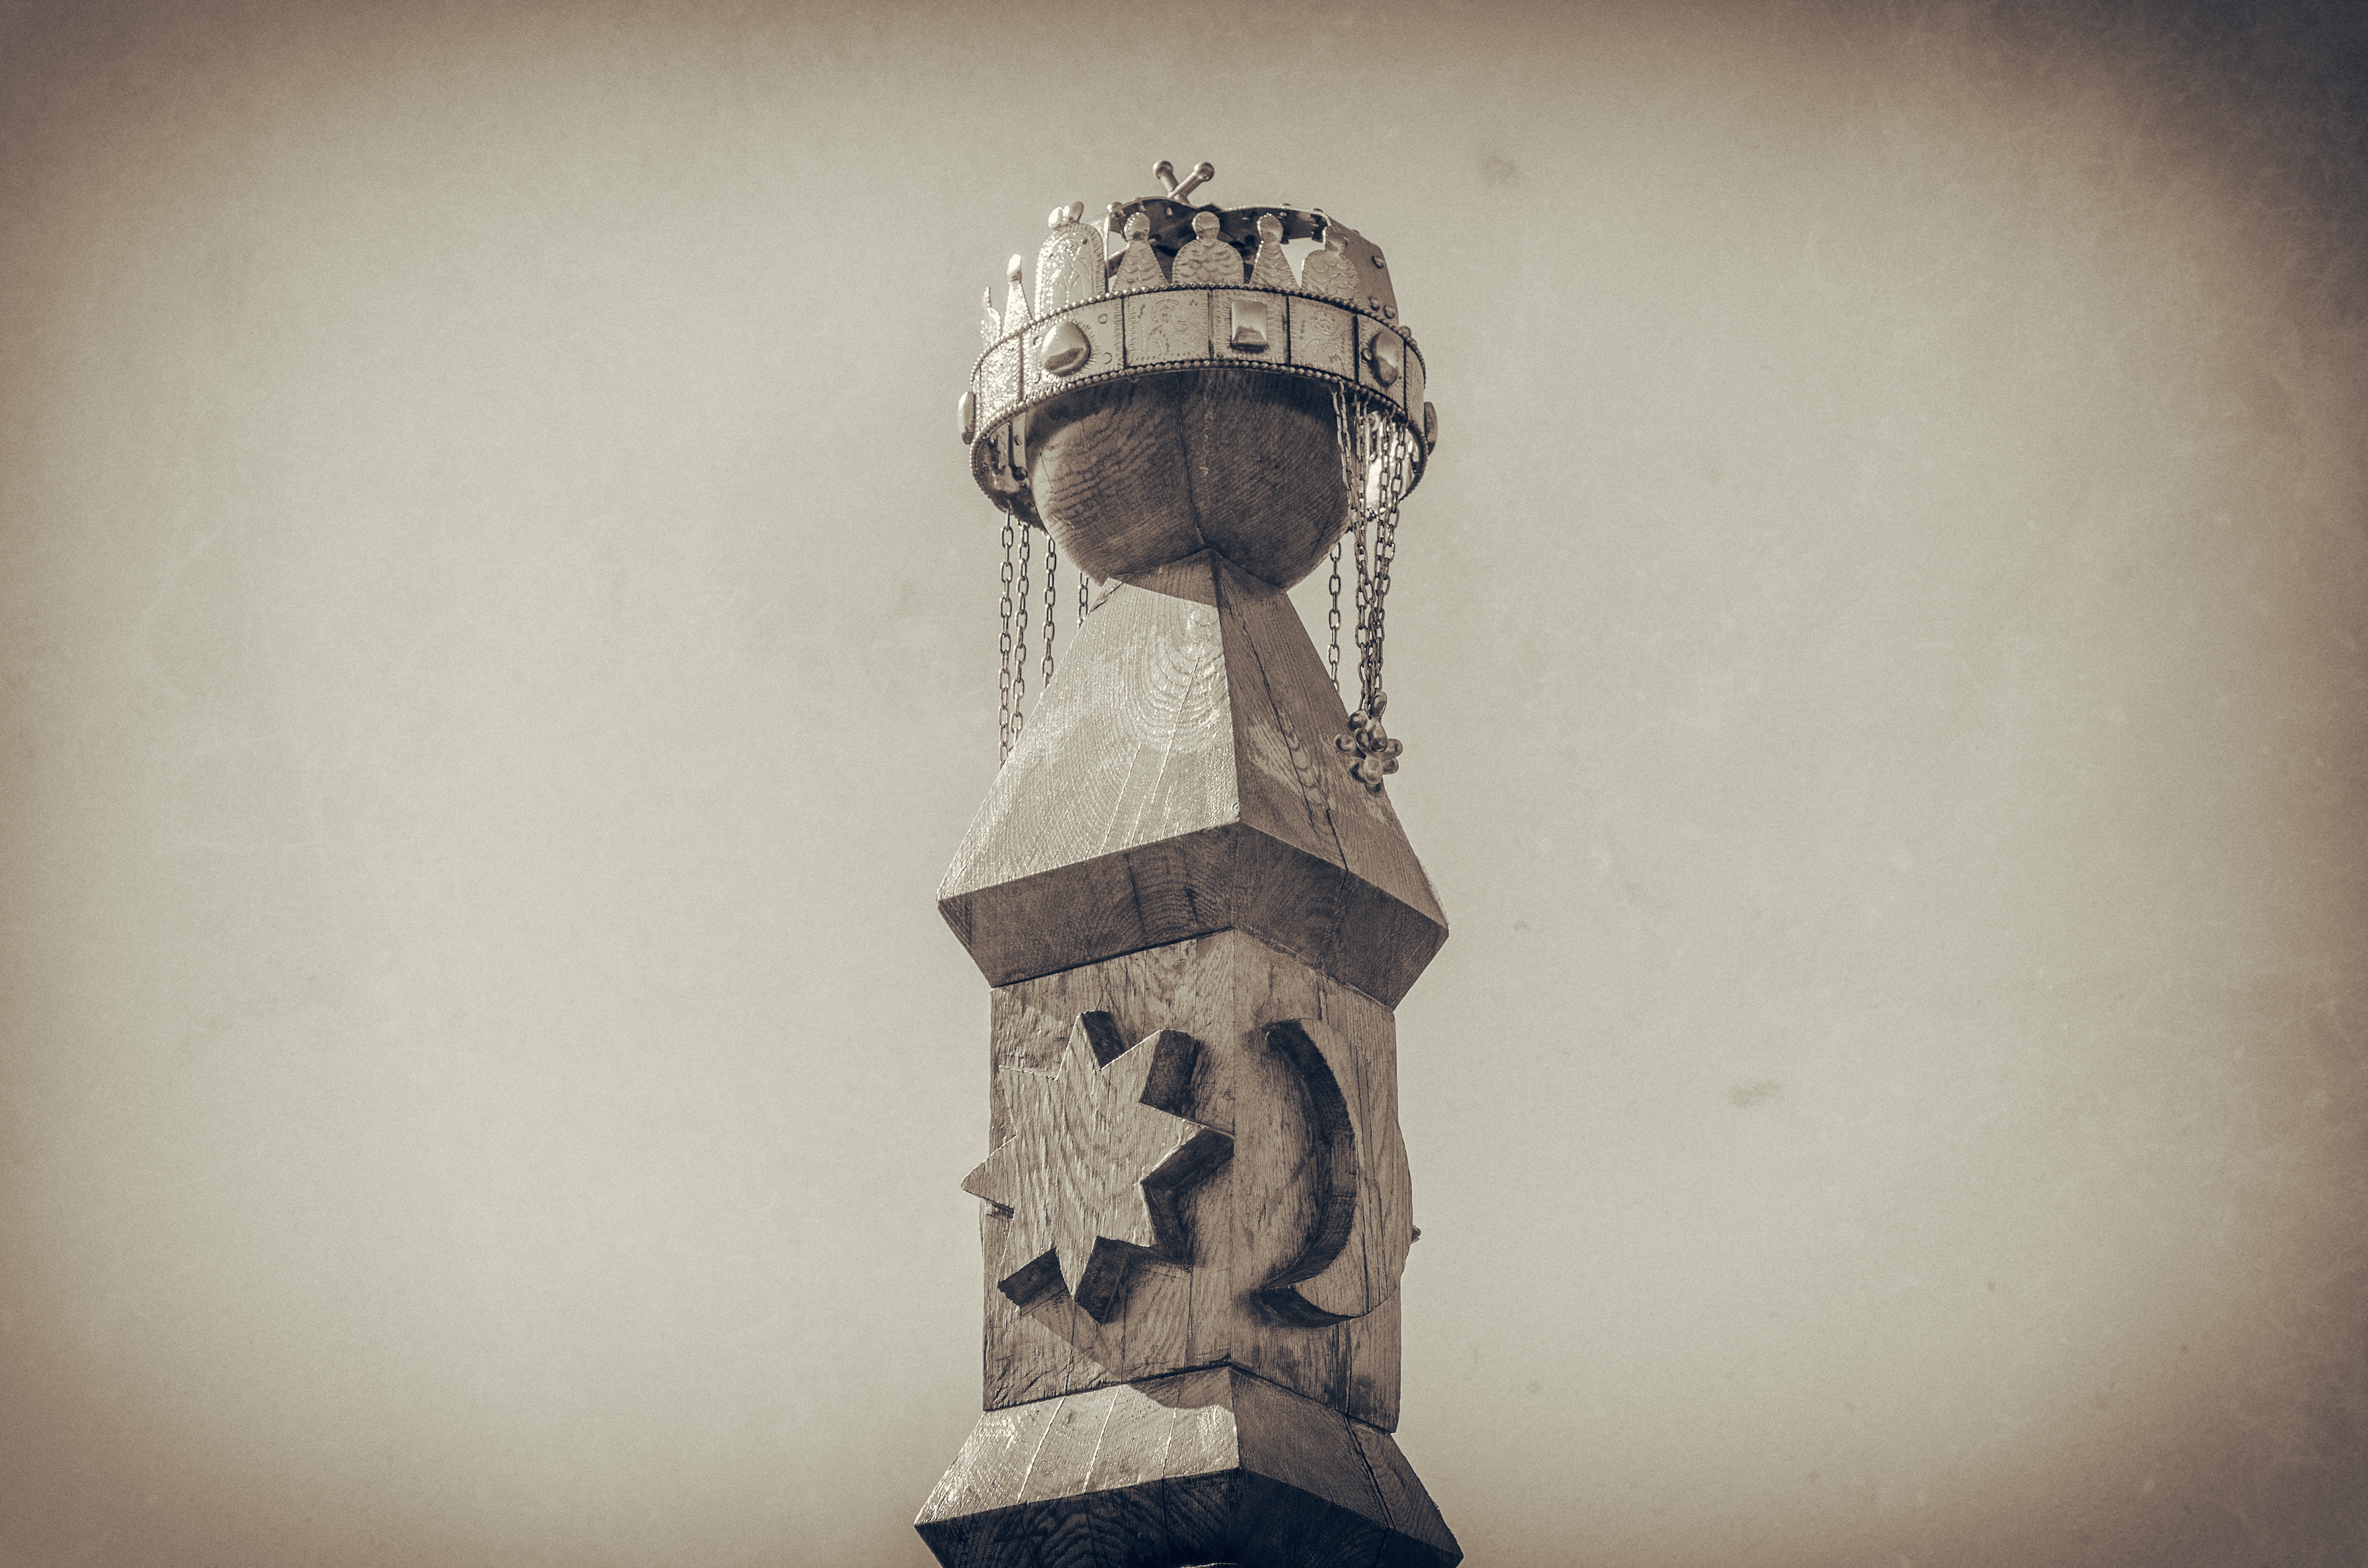
light, white, home, symbol, color, ancient, blue, black, lighting, headboard, crown, sculpture, sepia, art, drawing, temple, photograph, st, history, image, myth, shape, hungarian, ancient history, szekely, hun, scythian